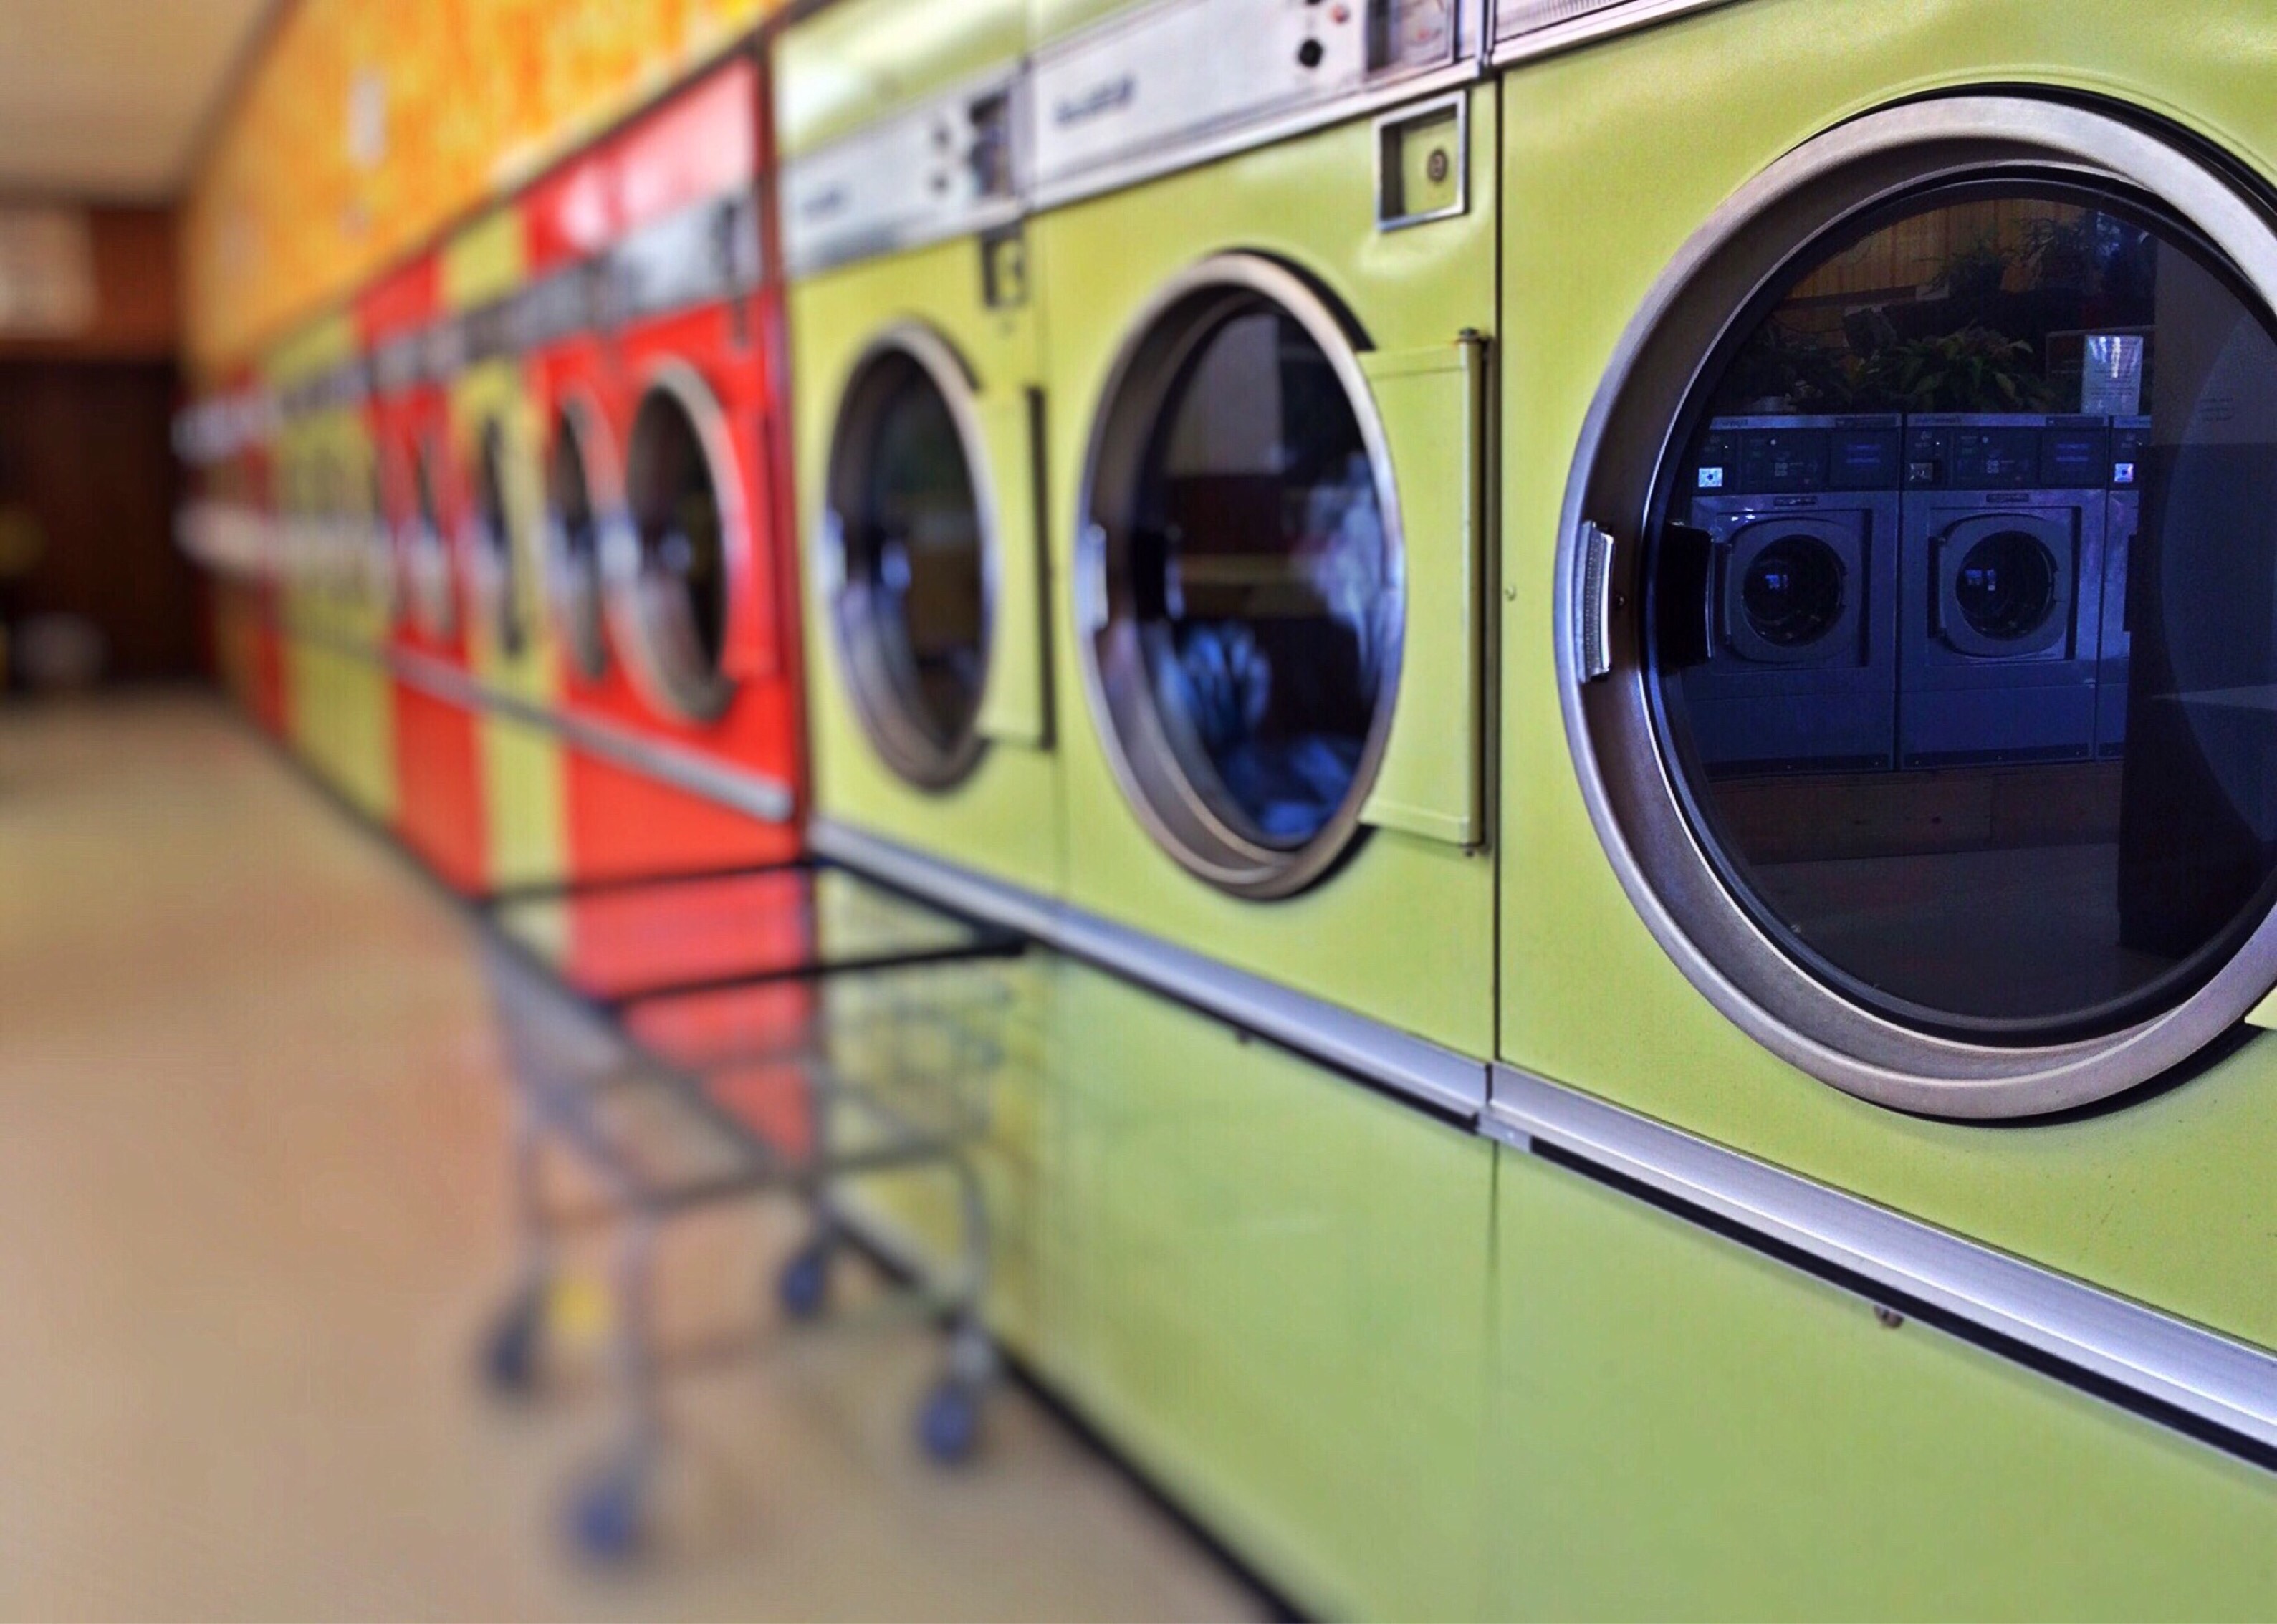
transport, vehicle, color, washing, public transport, laundry, appliance, laundromat, tourist attraction, washer